War guilt question

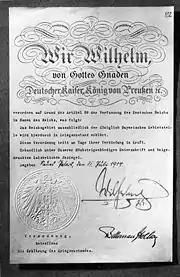
German declaration of war signed by Emperor William II

After the fall of the Nazi regime, conservative historians from the time of the Weimar Republic dominated the debates in West Germany by spreading the same theses as before.